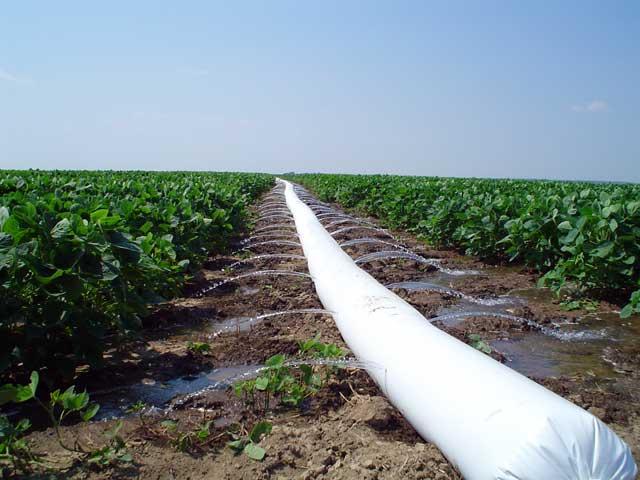
Mfumo wa umwagiliaji unaotumia bomba jeupe refu linalotoa maji kwa vipimo kwenye safu za mimea ya kijani. Maji yanatiririka polepole ardhini yakiifikia mizizi ya mimea. Anga ni safi na bluu likiashiria hali nzuri ya hewa kwa kilimo.